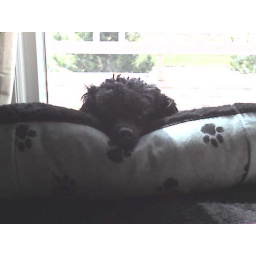
New bed by the window